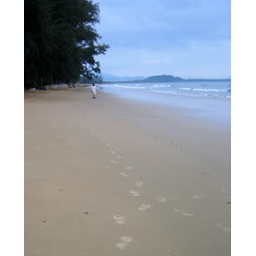
Footprints left in the sand by good ol' dad :) Evening shot, taking at Tanjung Aru beach